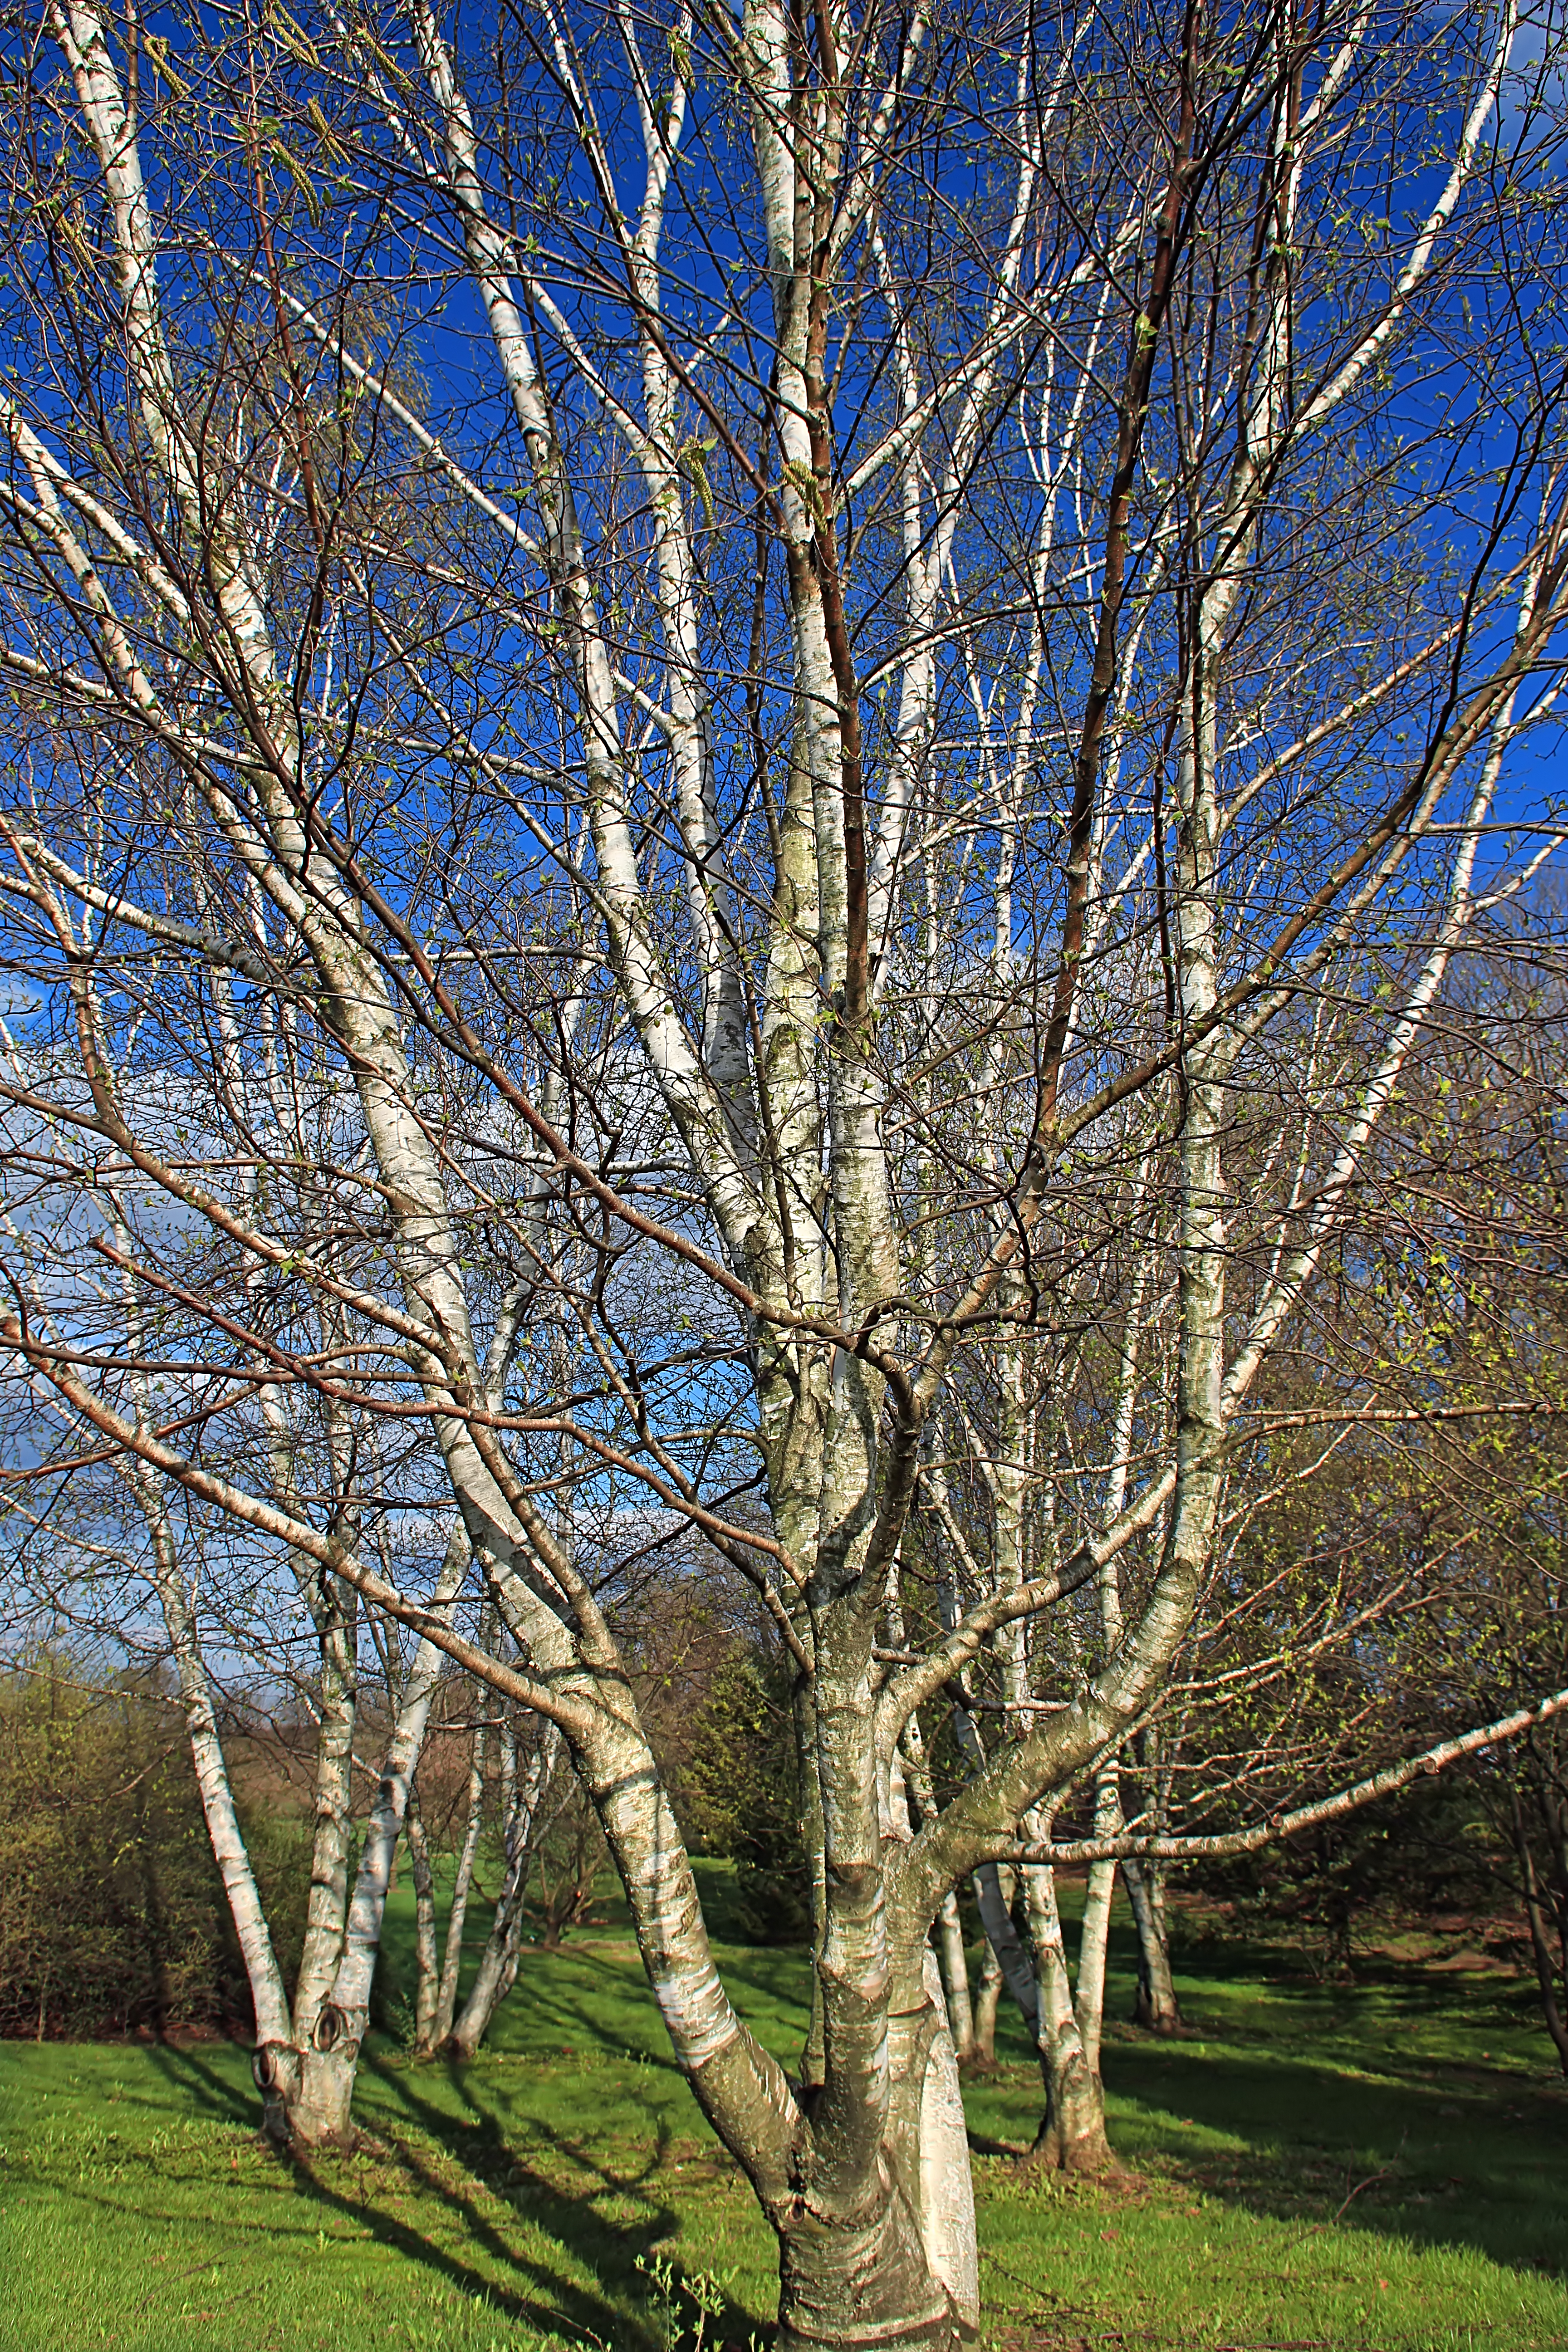
tree, nature, branch, blossom, plant, leaf, flower, spring, birch, trees, creativecommons, deciduous, birches, pennsylvania, lehighvalley, northamptoncounty, louisewmoorepark, louisewmoorecountypark, betulapopulifolia, graybirches, grove, woodland, flowering plant, woody plant, land plant, plane tree family